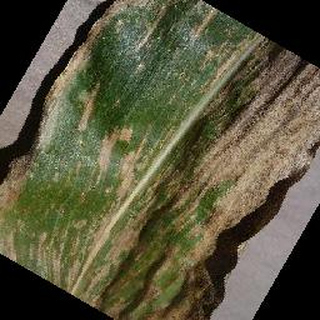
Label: corn_cercospora_leaf_spot